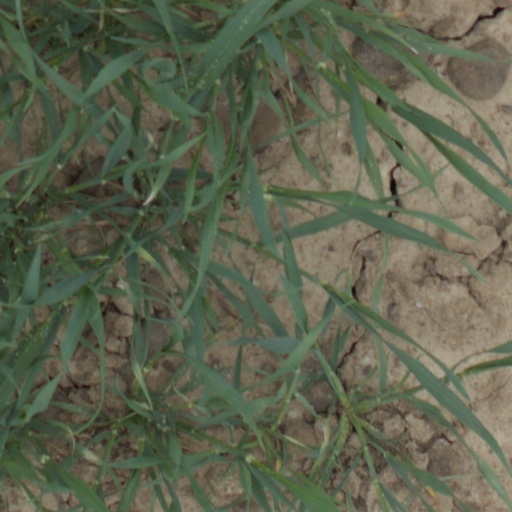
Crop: wheat